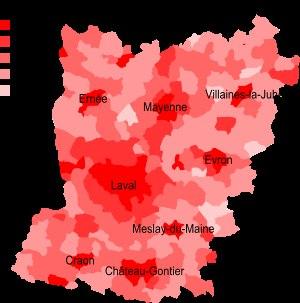
La Mayenne est un département français de la région Pays de la Loire. Ses habitants sont les Mayennais et les Mayennaises. L'Insee et la Poste lui attribuent le code 53. Son chef-lieu est Laval.